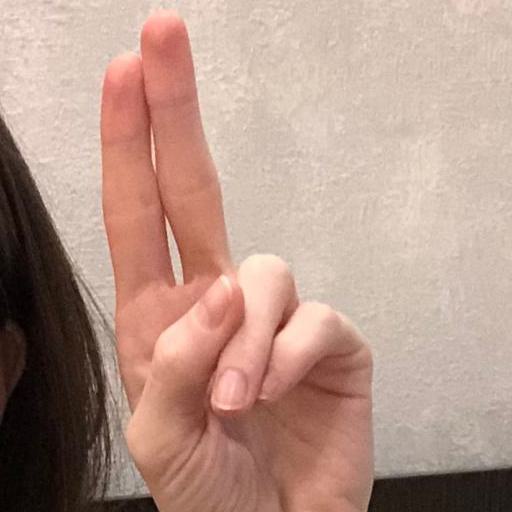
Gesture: two_up